Laurent Batlles

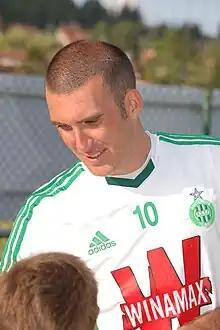
Batlles as a Saint-Étienne player in 2011

Laurent Batlles (born 23 September 1975) is a French former professional footballer, who played as a midfielder, and current manager.